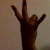
The image shows a hand gesture representing the number 7 in Indian Sign Language.